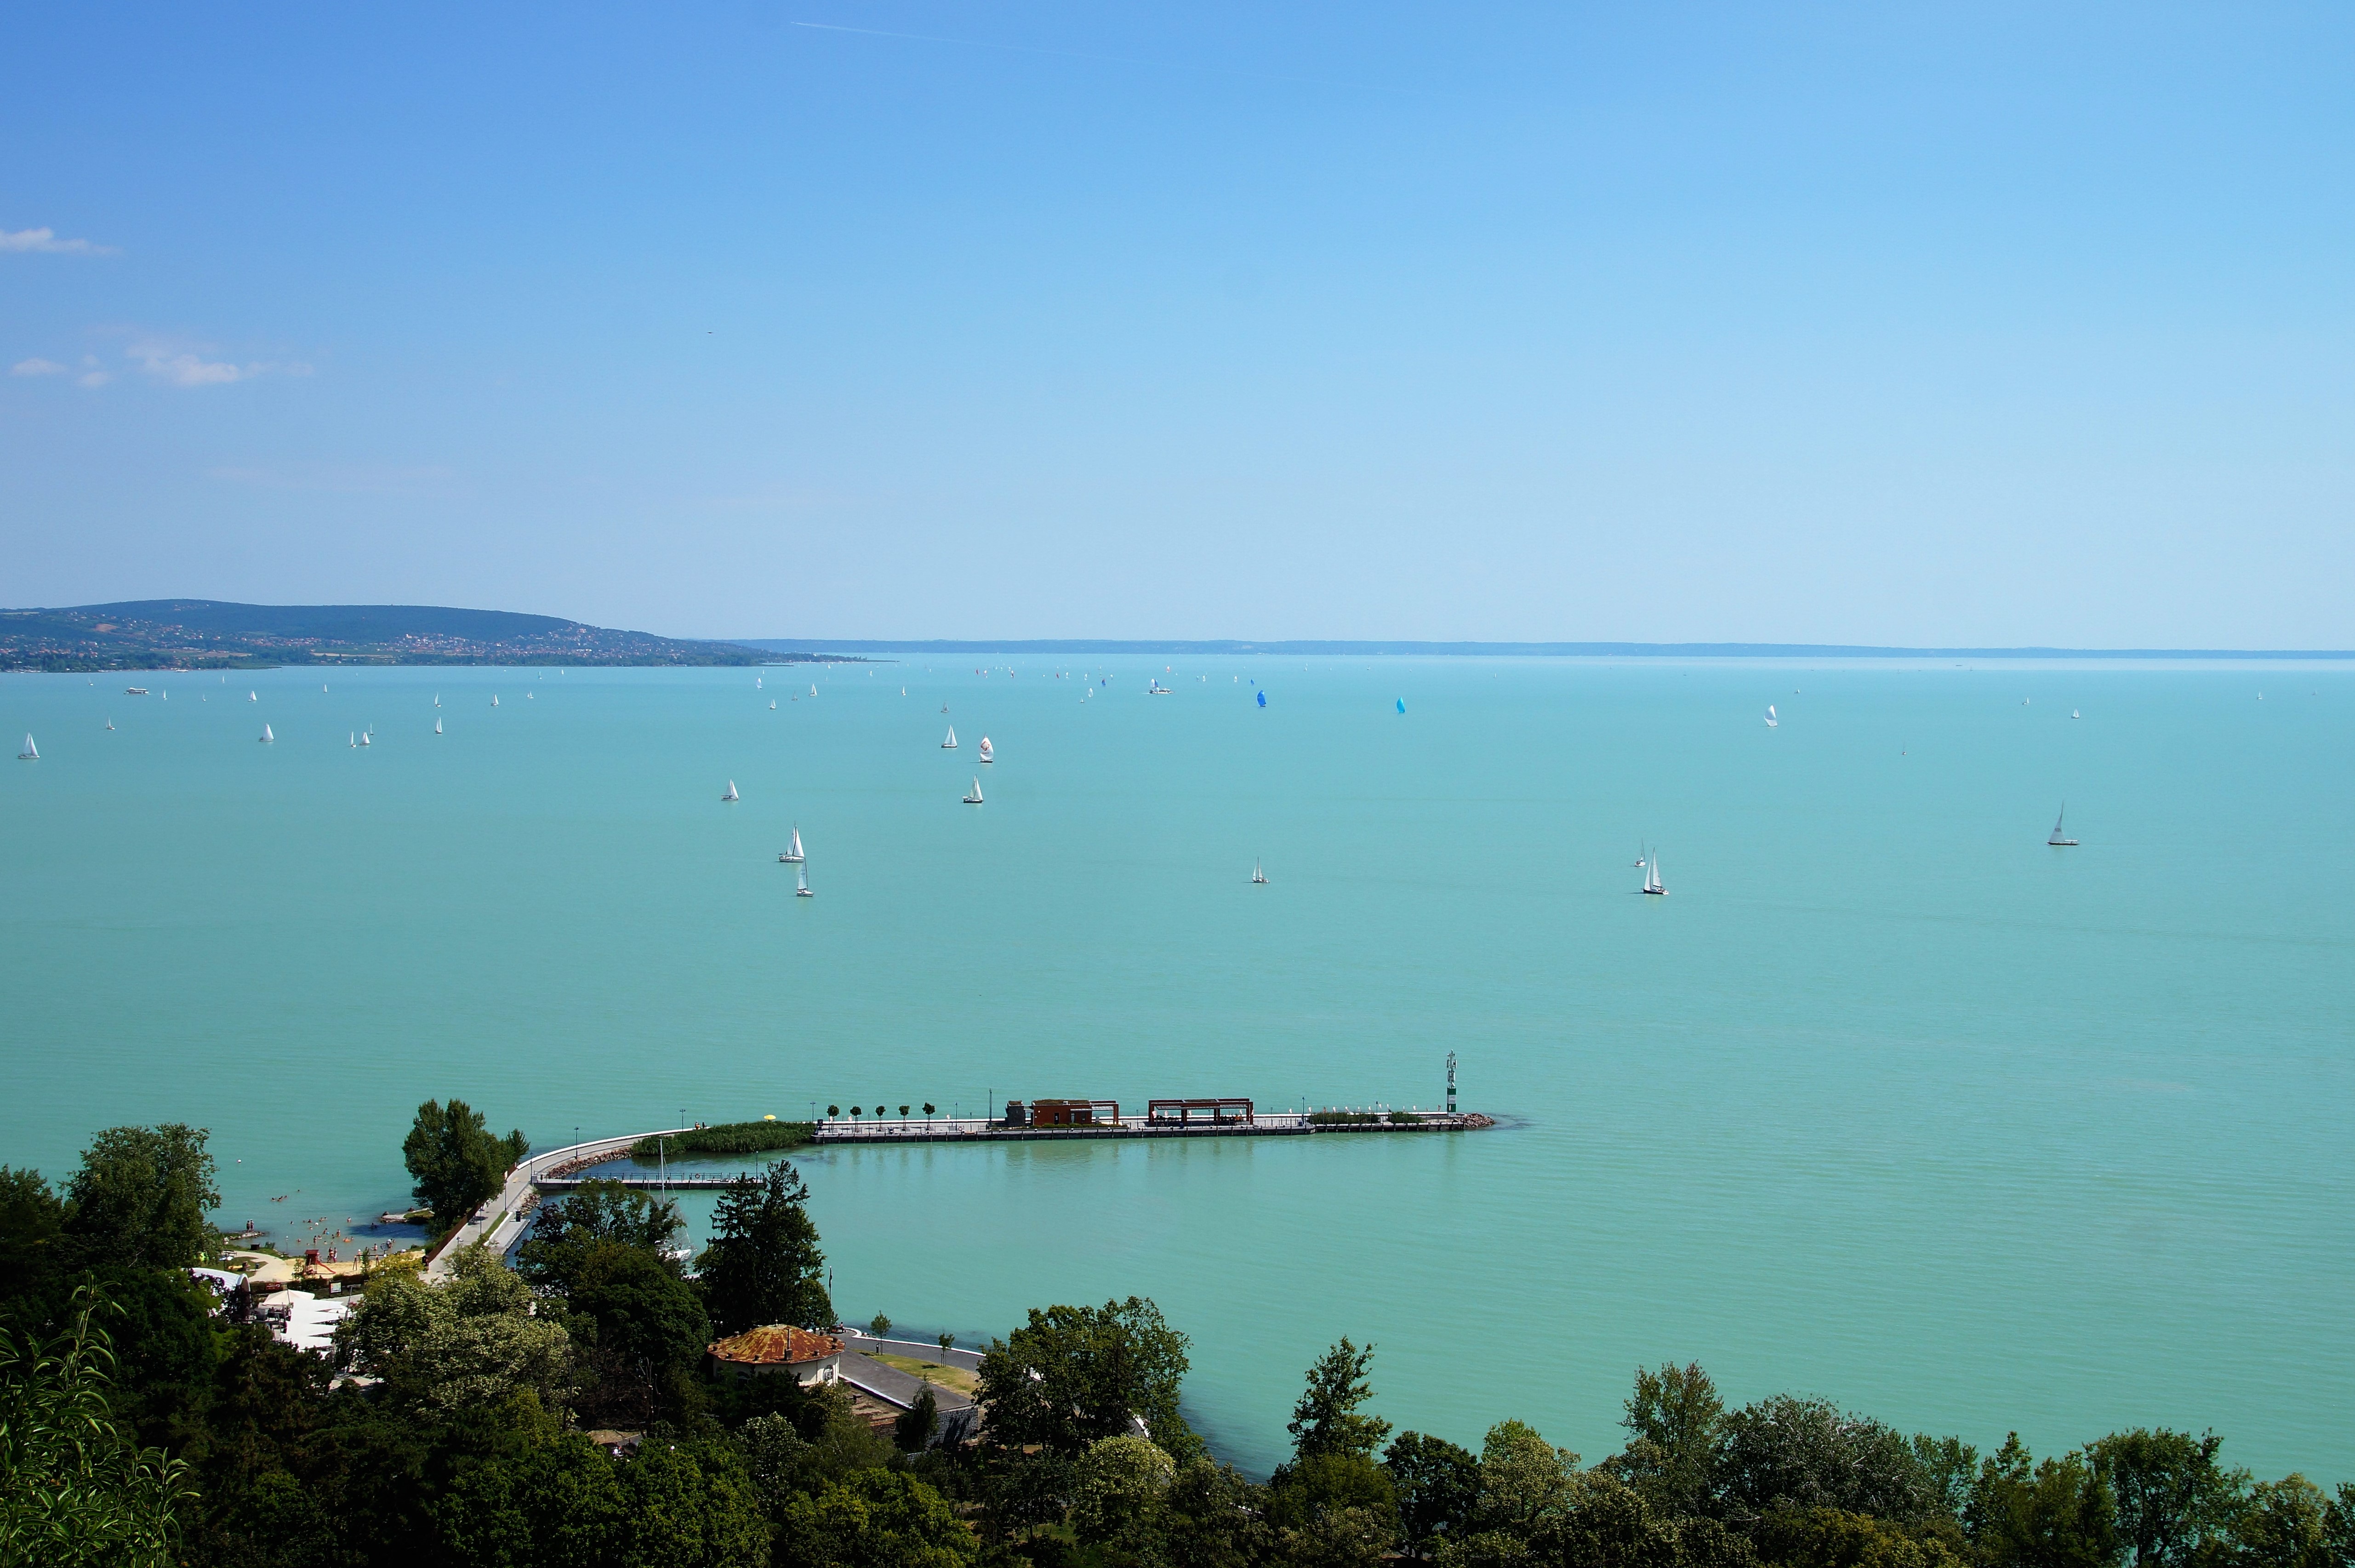
beach, sea, coast, ocean, horizon, shore, lake, view, vacation, dusk, cove, lagoon, bay, island, reservoir, body of water, archipelago, balaton, cape, islet, water area